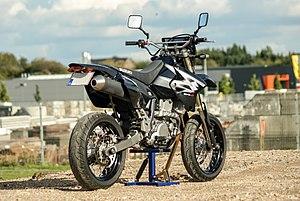
DRZ 400SM
La 400 DR est un modèle de motocyclette du constructeur japonais Suzuki.